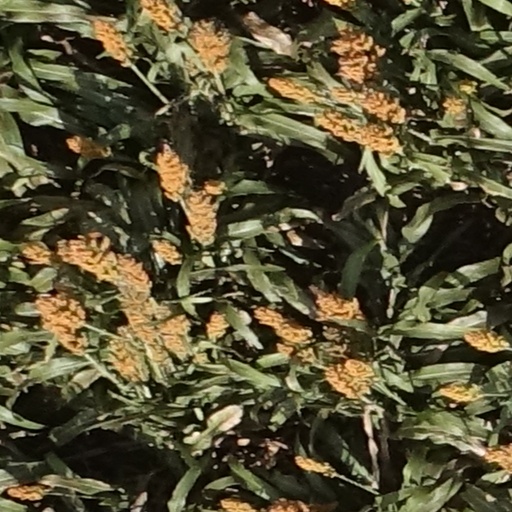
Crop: sorghum